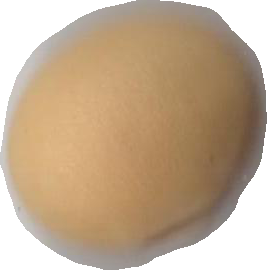
Variety: Dega